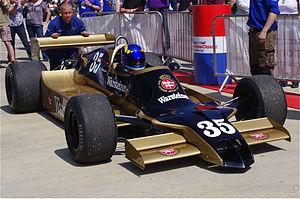
L'Arrows A1B est une monoplace de Formule 1 engagée par l'écurie Arrows ayant couru huit Grands Prix du championnat du monde de Formule 1 1979 avec Riccardo Patrese et Jochen Mass.